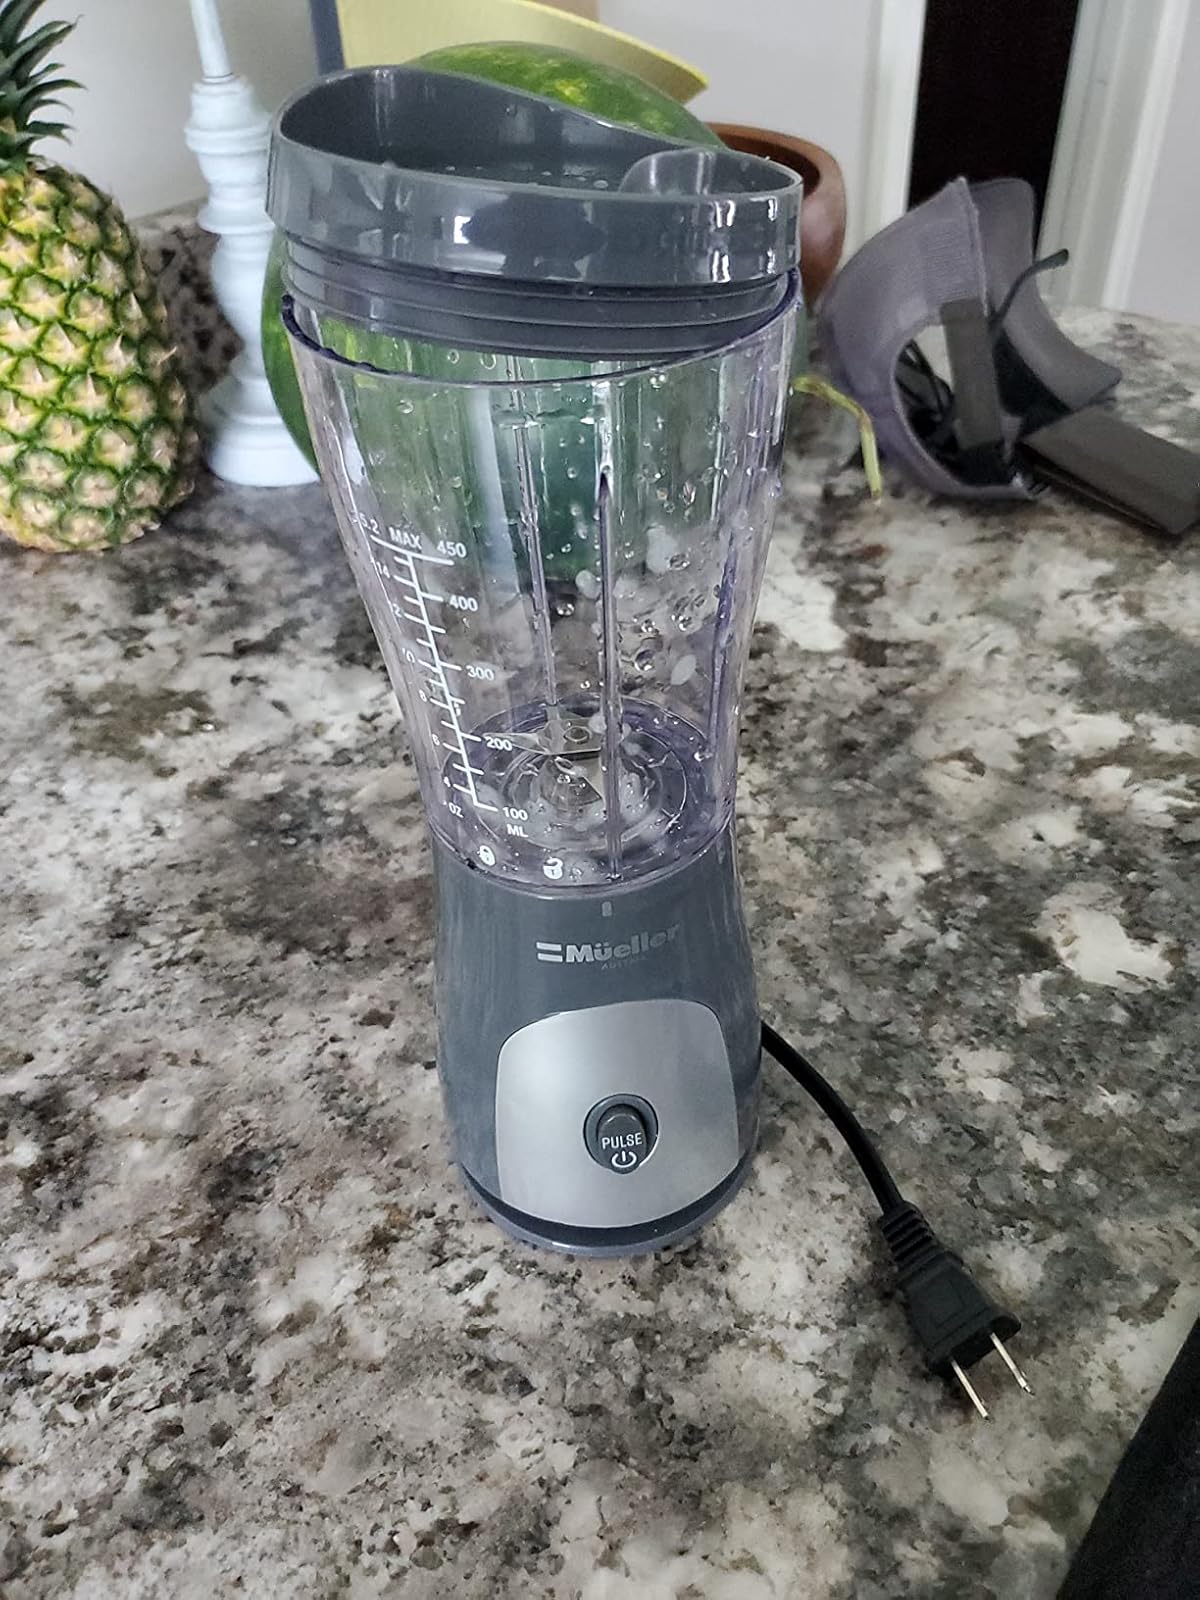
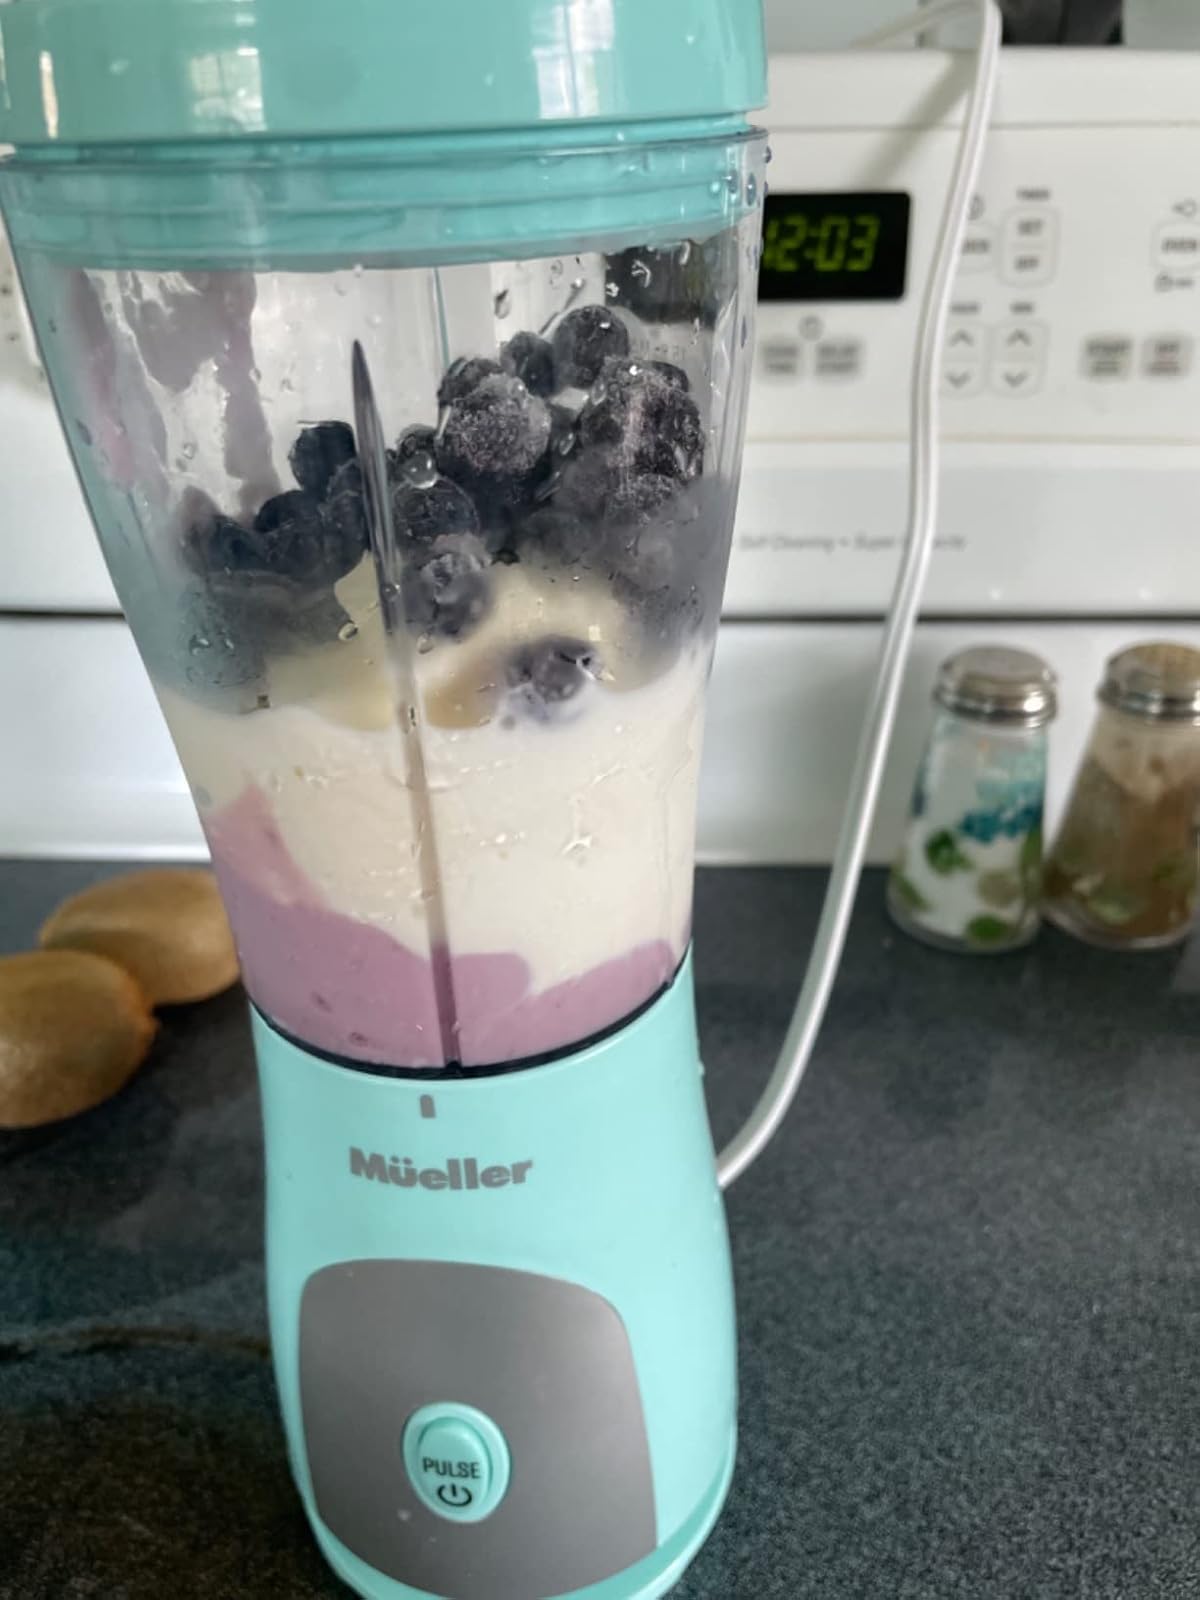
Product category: items_blender
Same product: no